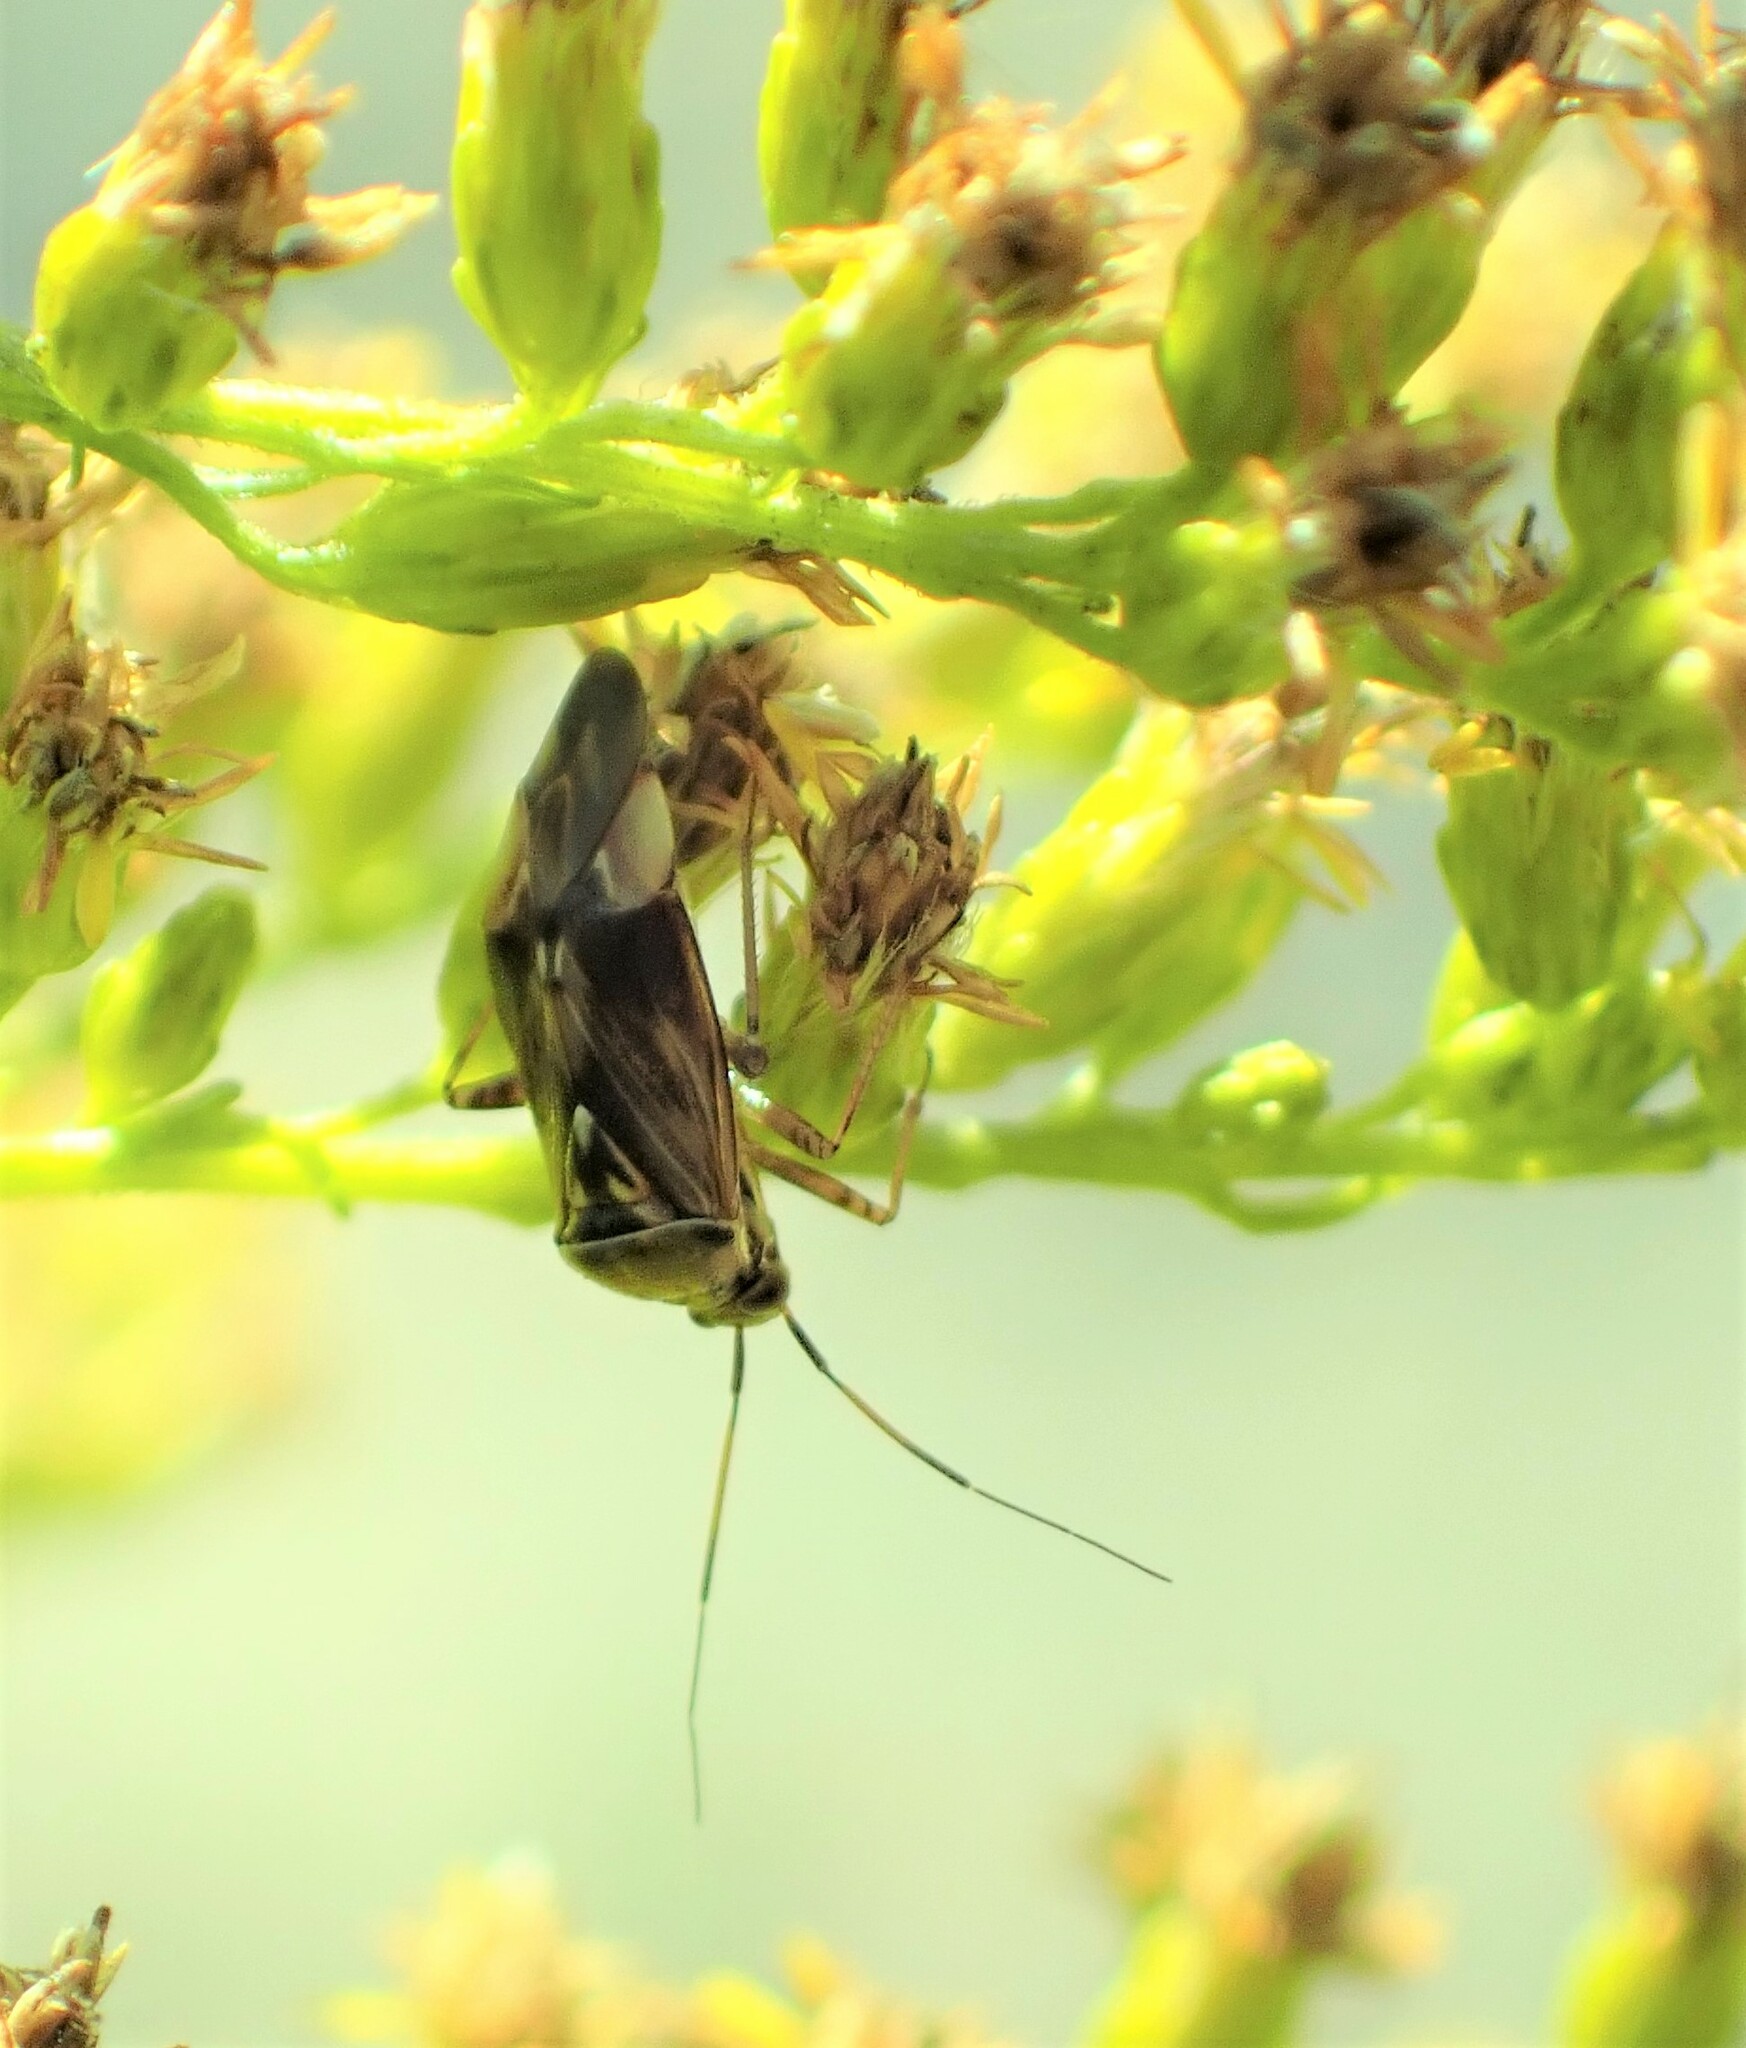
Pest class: lygus_bug